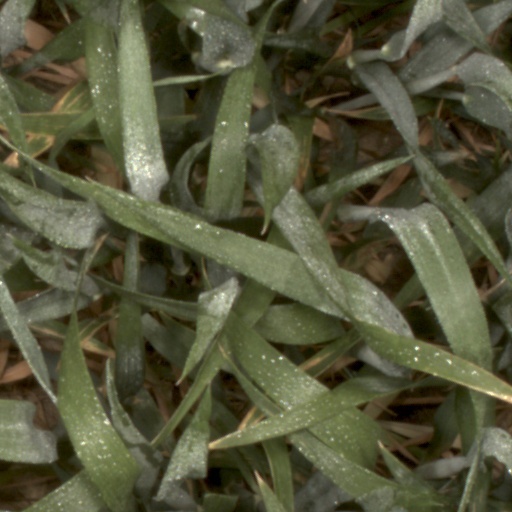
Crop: wheat